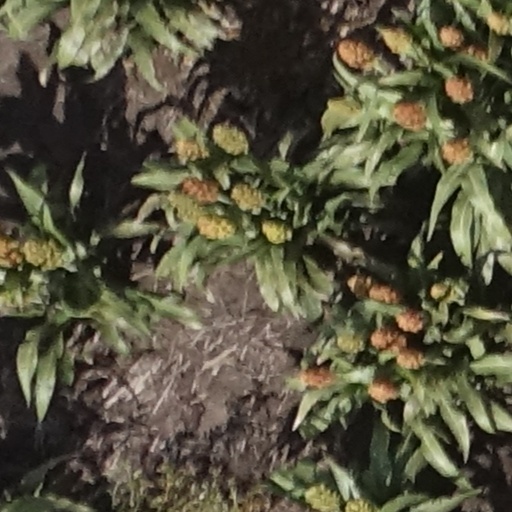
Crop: sorghum